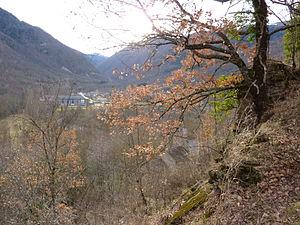
Ruines du château féodal de Château-Verdun.
Les Châteaux de Château-Verdun et de Gudanes désignent plusieurs bâtiments nobles construits aux époques médiévale et moderne sur le territoire du Sabarthès, sur l'actuelle commune de Château-Verdun dans le département de l'Ariège.